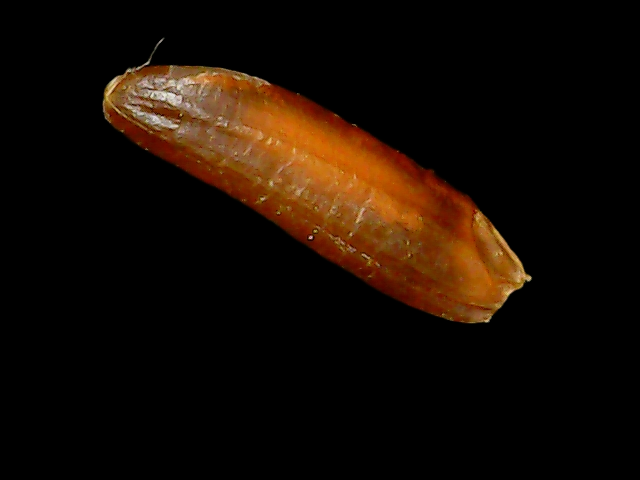
Rice variety: Binadhan20